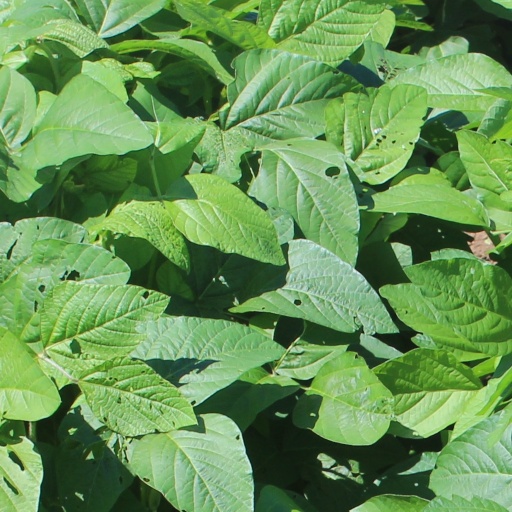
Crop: soybean